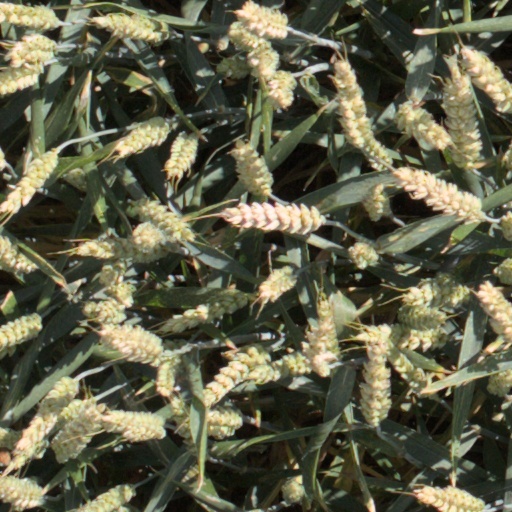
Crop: wheat